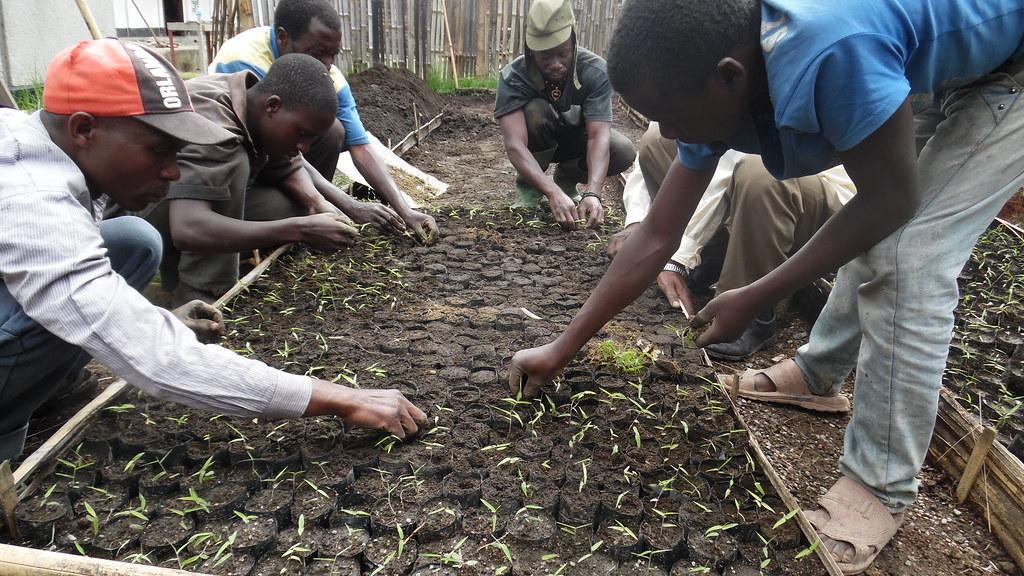
Mbegu za wakulima zimepandwa kwenye vitalu, vilizovyochipusha mbogamboga zilizozungushwa na mbao. Mandhari ya eneo hilo ikiwa na wakulima pamoja na mwanga mkali wa jua ukitanda eneo hilo.